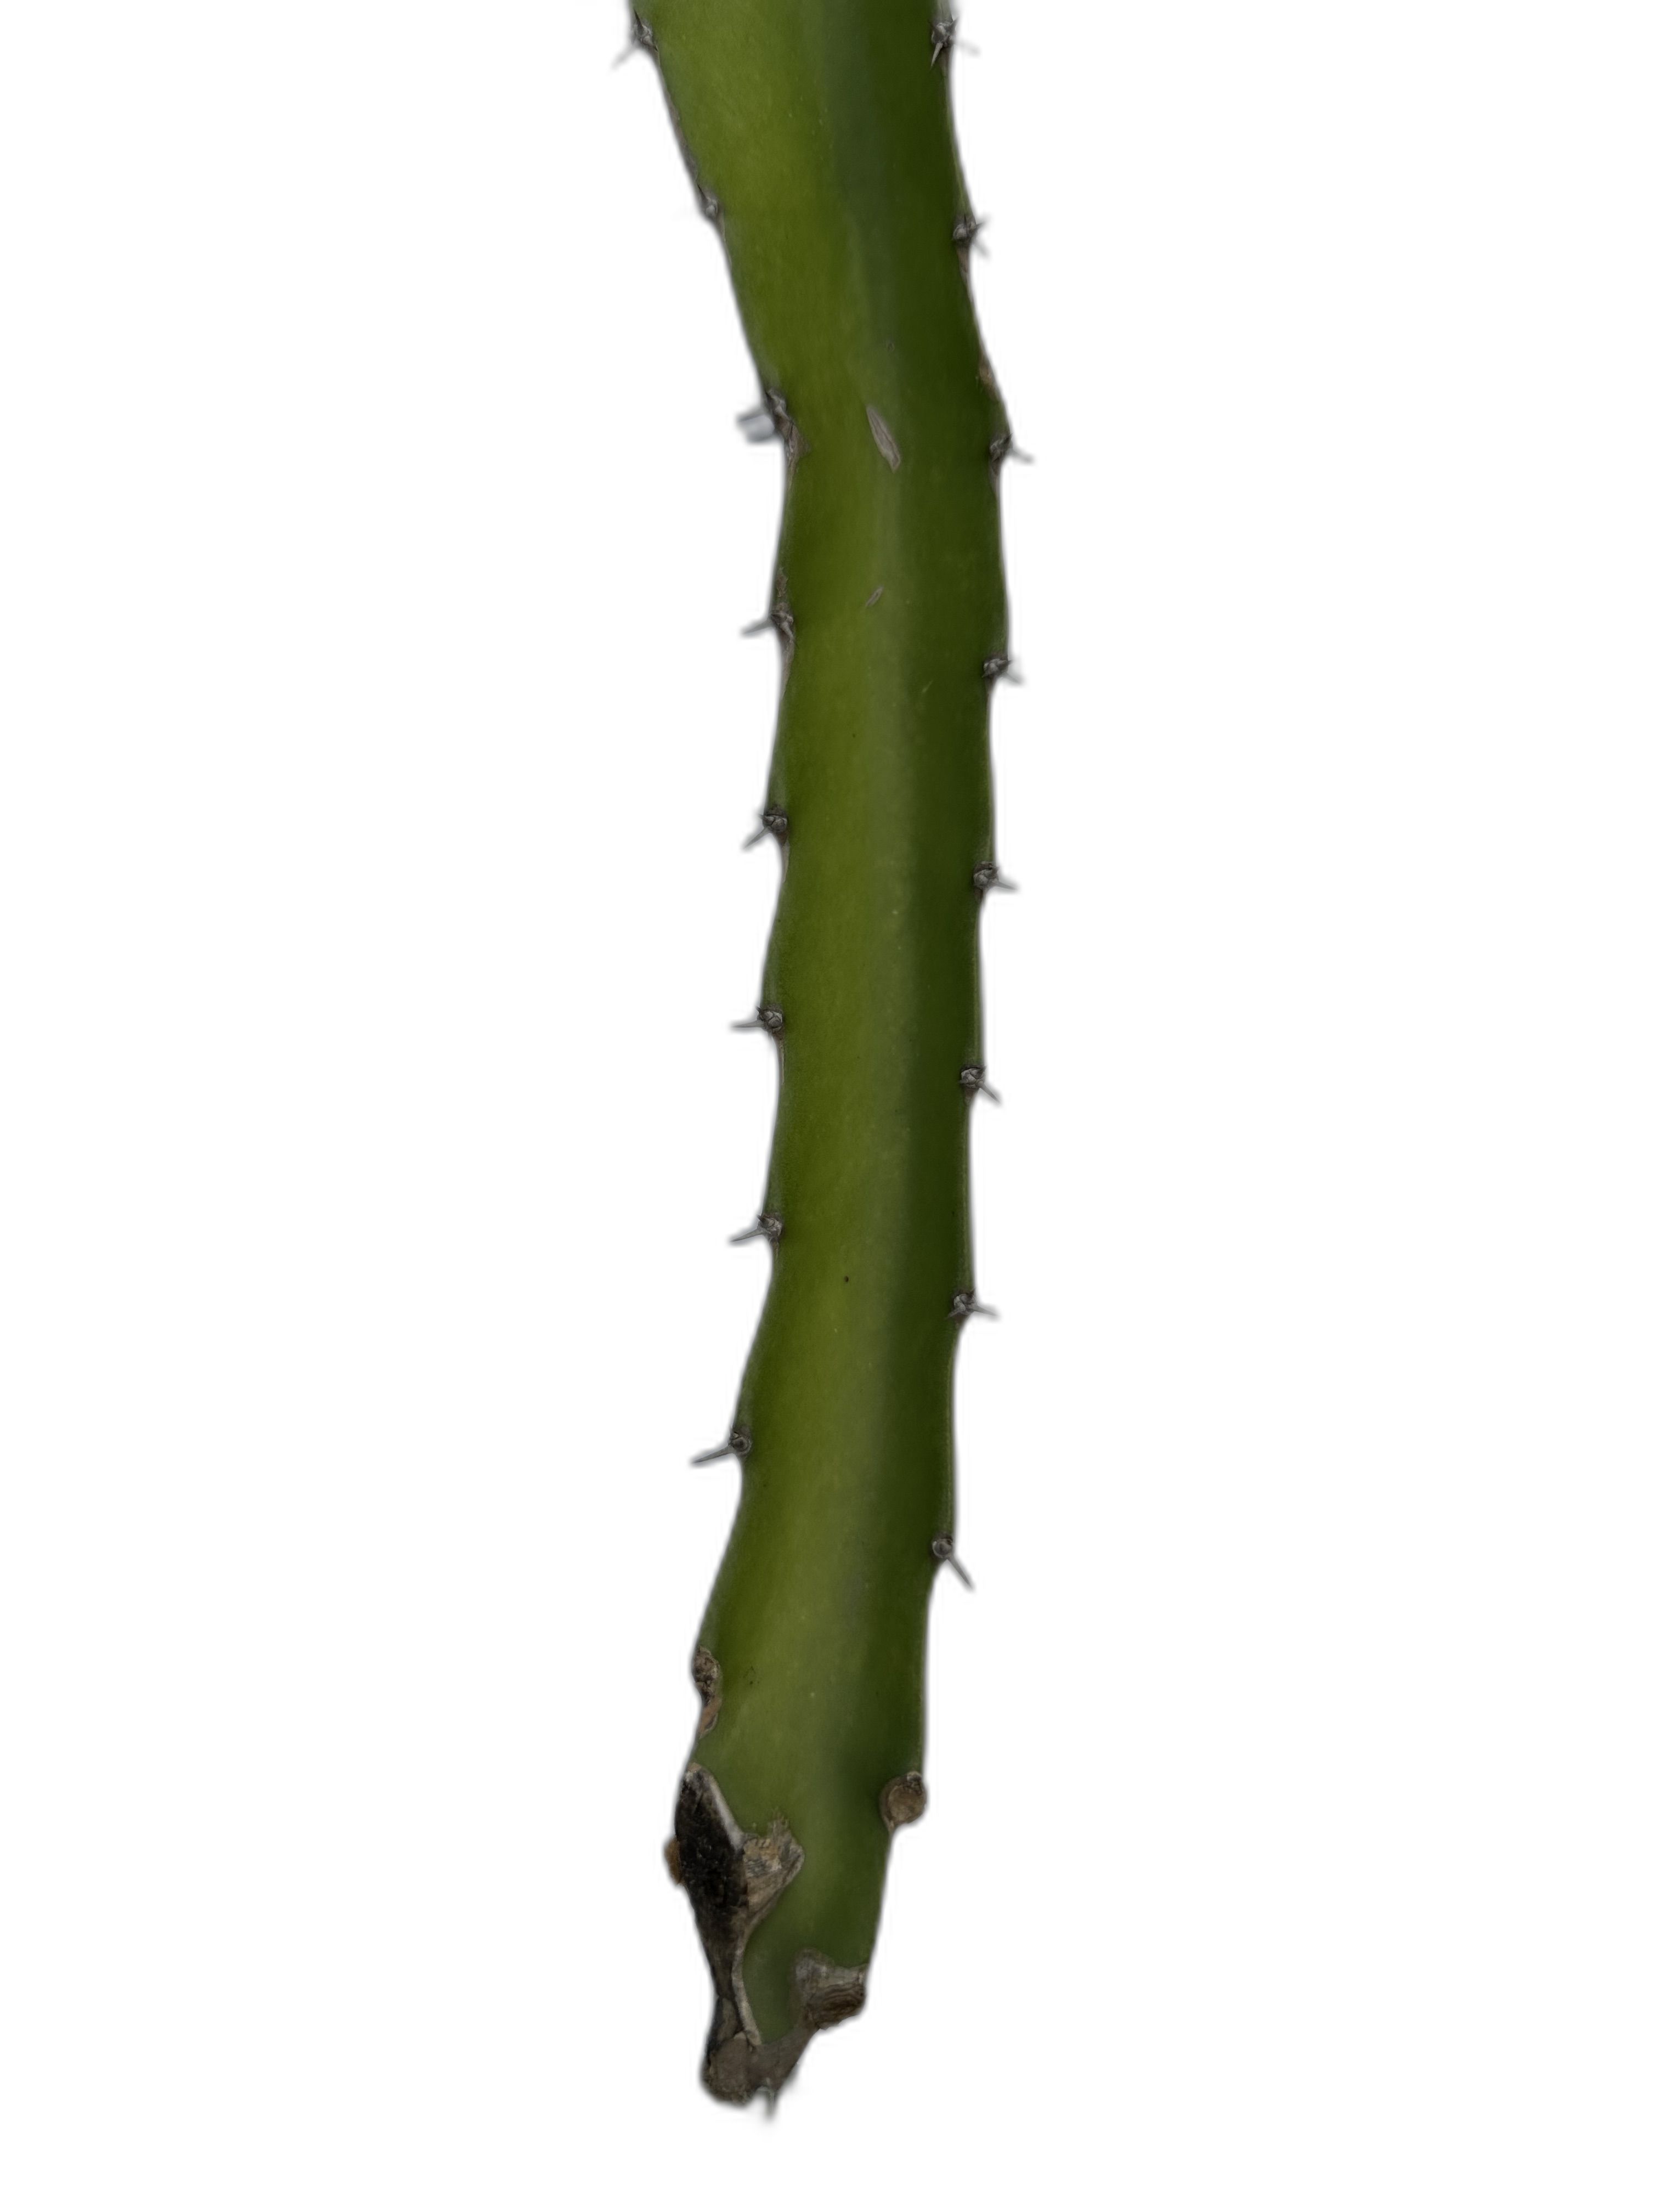
Label: Good leaf